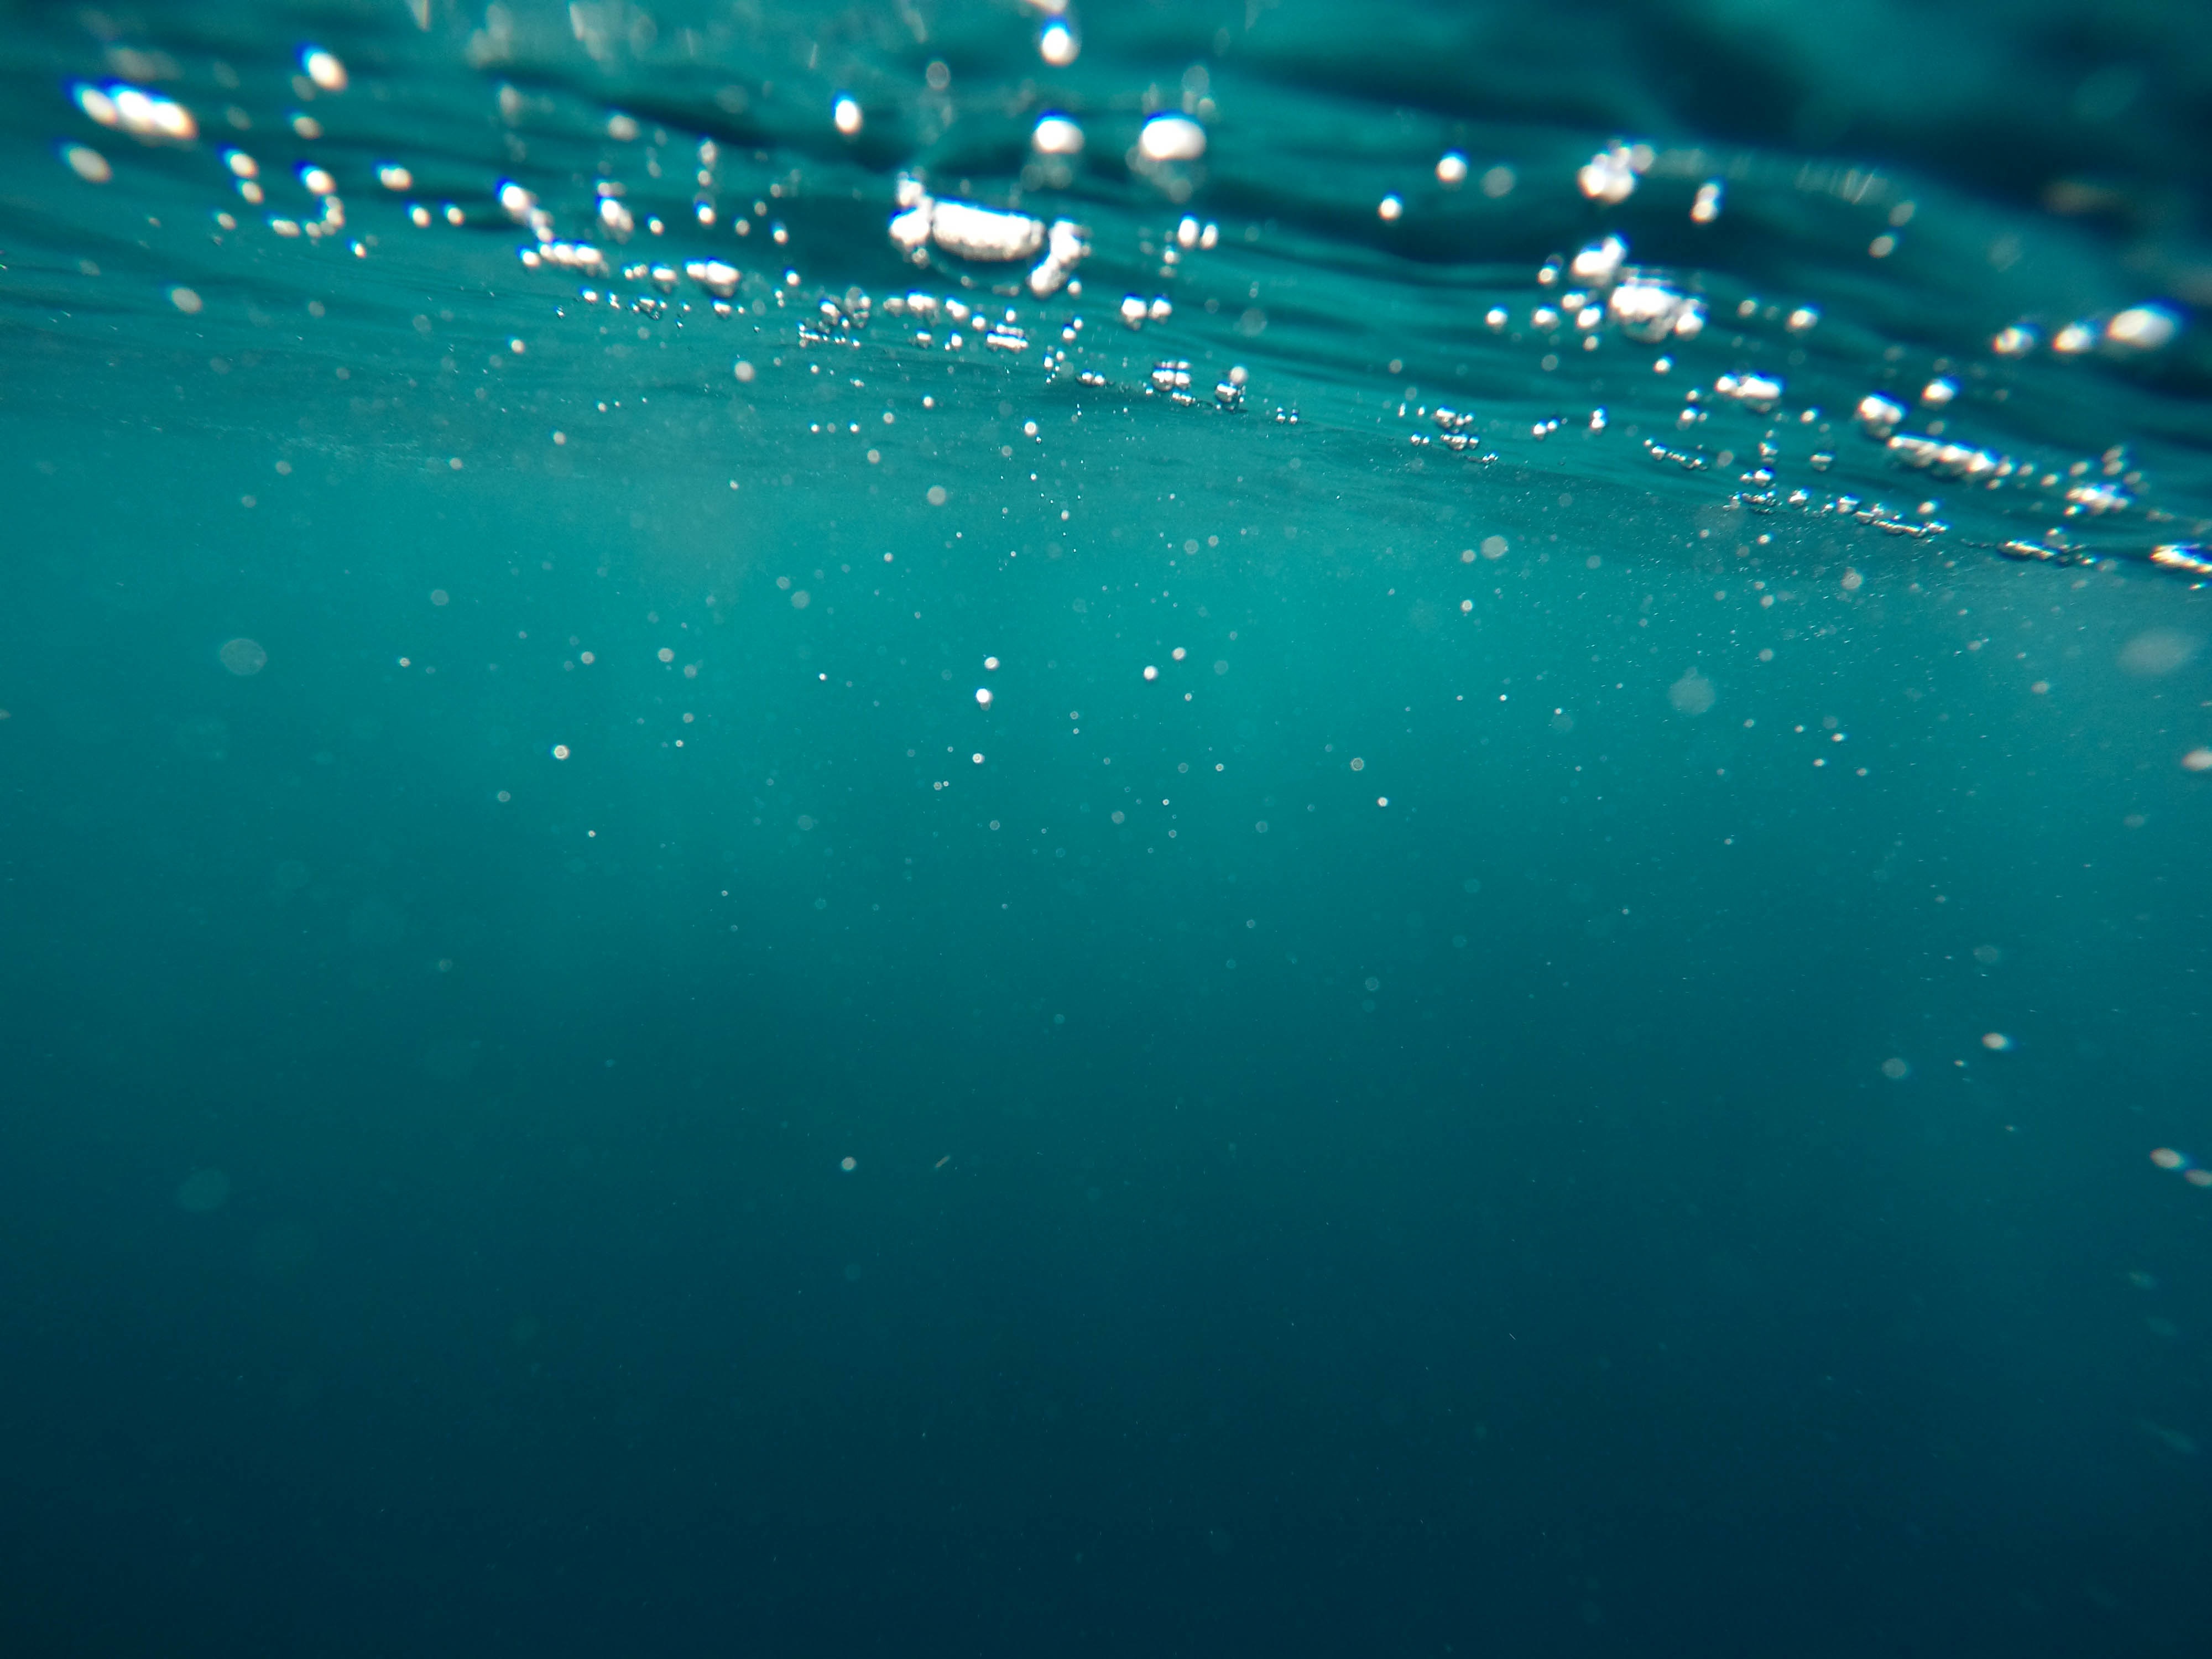
sea, water, sunlight, wave, underwater, reflection, blue, macro photography, computer wallpaper